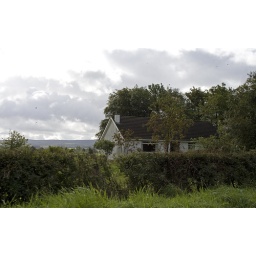
house by the side of the road